Nikolai Repnin-Volkonsky

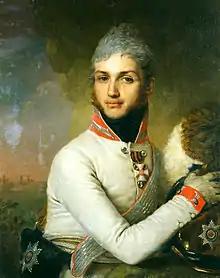
Portrait of Repnin-Volkonsky by Vladimir Borovikovsky (1806)

He was the son of General Prince Grigory Semyonovich Volkonsky of the Volkonsky noble family, but the adoptive son of his maternal grandfather Nicholas Repnin. He joined the Russian Imperial Guard before taking up a colonelcy in the Chevalier Guard Regiment during the campaign against the French. He was captured at the Battle of Austerlitz (this being depicted in François Gérard's painting "Battle of Austerlitz") and only freed after the Peace of Tilsit. He was promoted to major general and was made ambassador to the Kingdom of Westphalia in 1809 and to Spain in 1810. In 1809, he was elected an honorary member of the Göttingen Academy of Sciences.